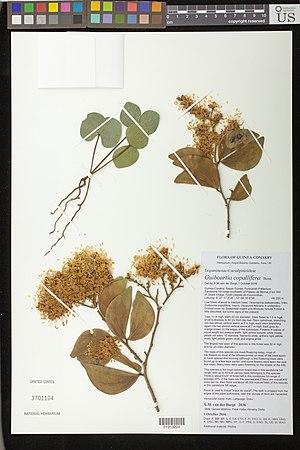
Guibourtia copallifera Object Details Biogeographical Region 22 - West Tropical Africa Collector Xander M. van der Burgt D. Molmou Pepe Haba A Diallo Microhabitat Description Sandstone hill. Min. Elevation 220 Record Last Modified 25 Sep 2017 Specimen Count 1 Collection Date 1 Oct 2016 Barcode 01913224 USNM Number 3701104 Place Guinea-Conakry, Basse Guinee, Forecariah Prefecture. Sandstone hill range southwest of Plateau de Benna, 2 km SW of Gbara Village
La préfecture de Forécariah est une subdivision administrative de la Guinée.
Guibourtia copallifera est une espèce de plantes de la famille des Fabaceae et du genre Guibourtia, présente en Afrique tropicale.